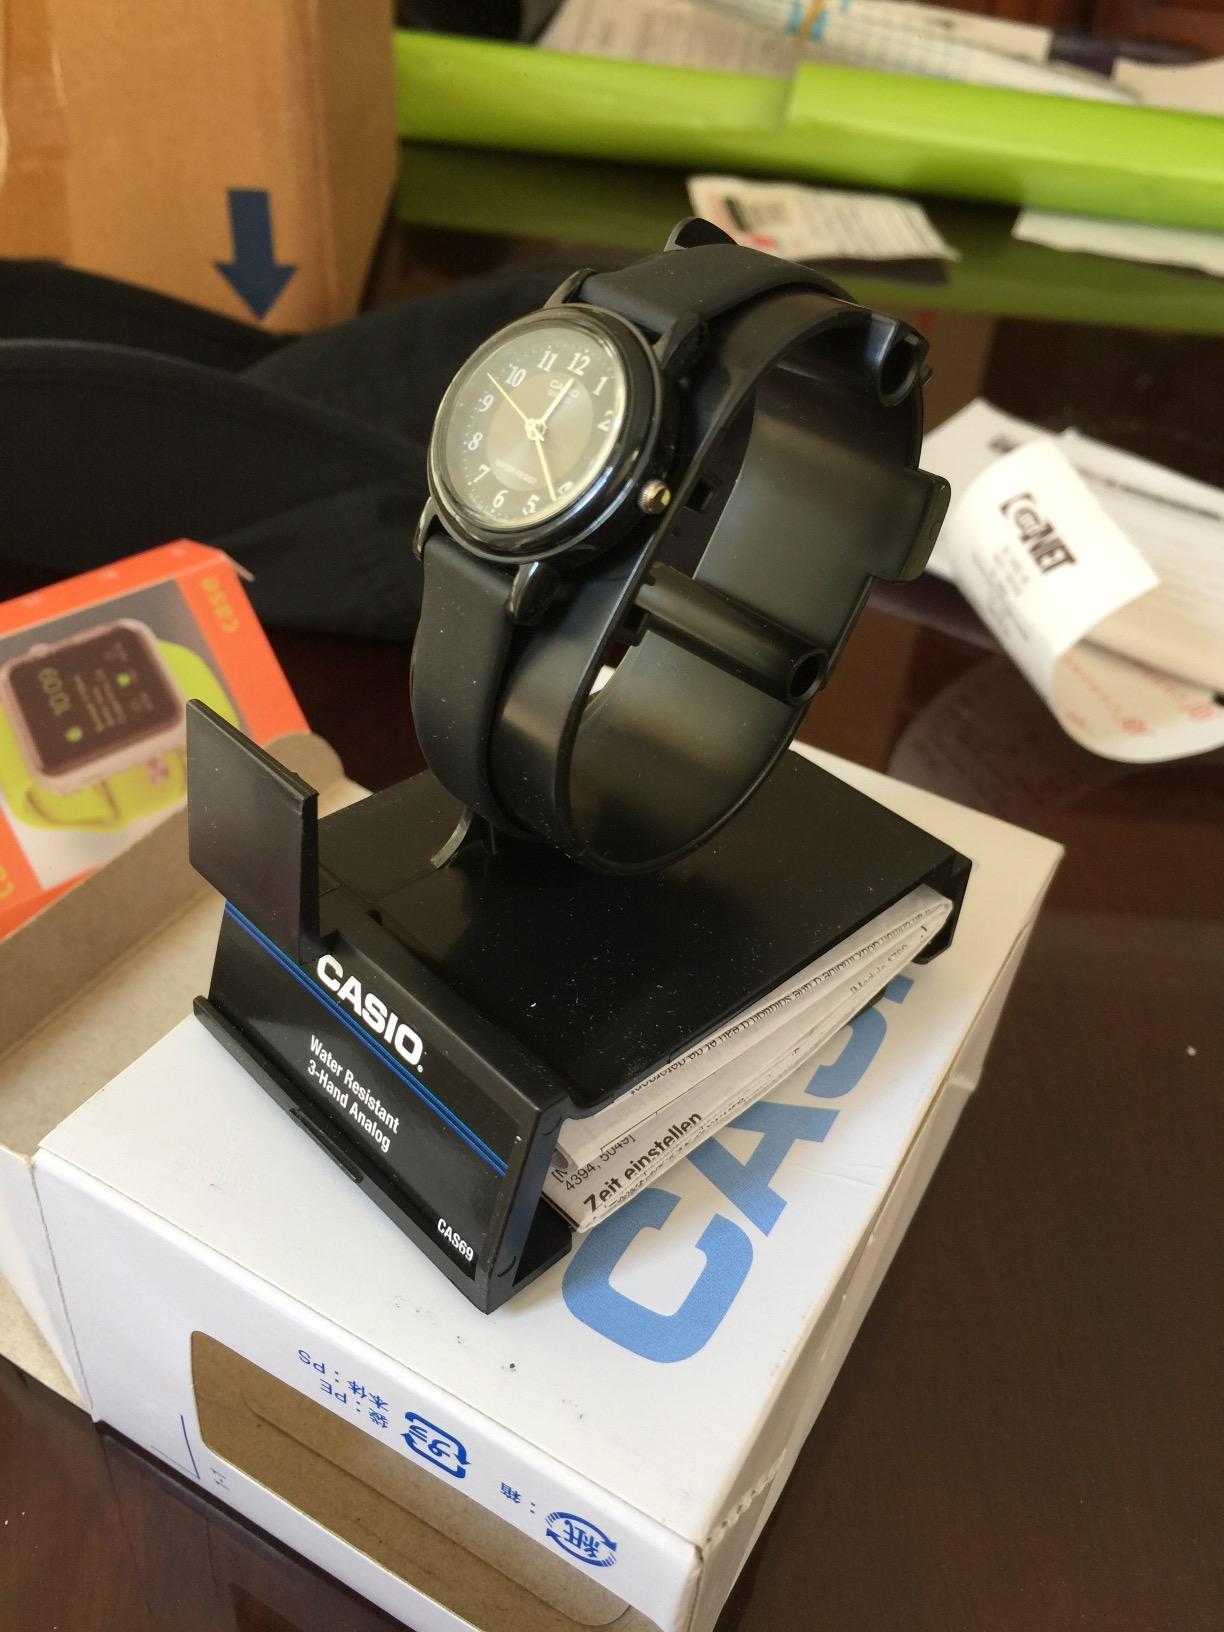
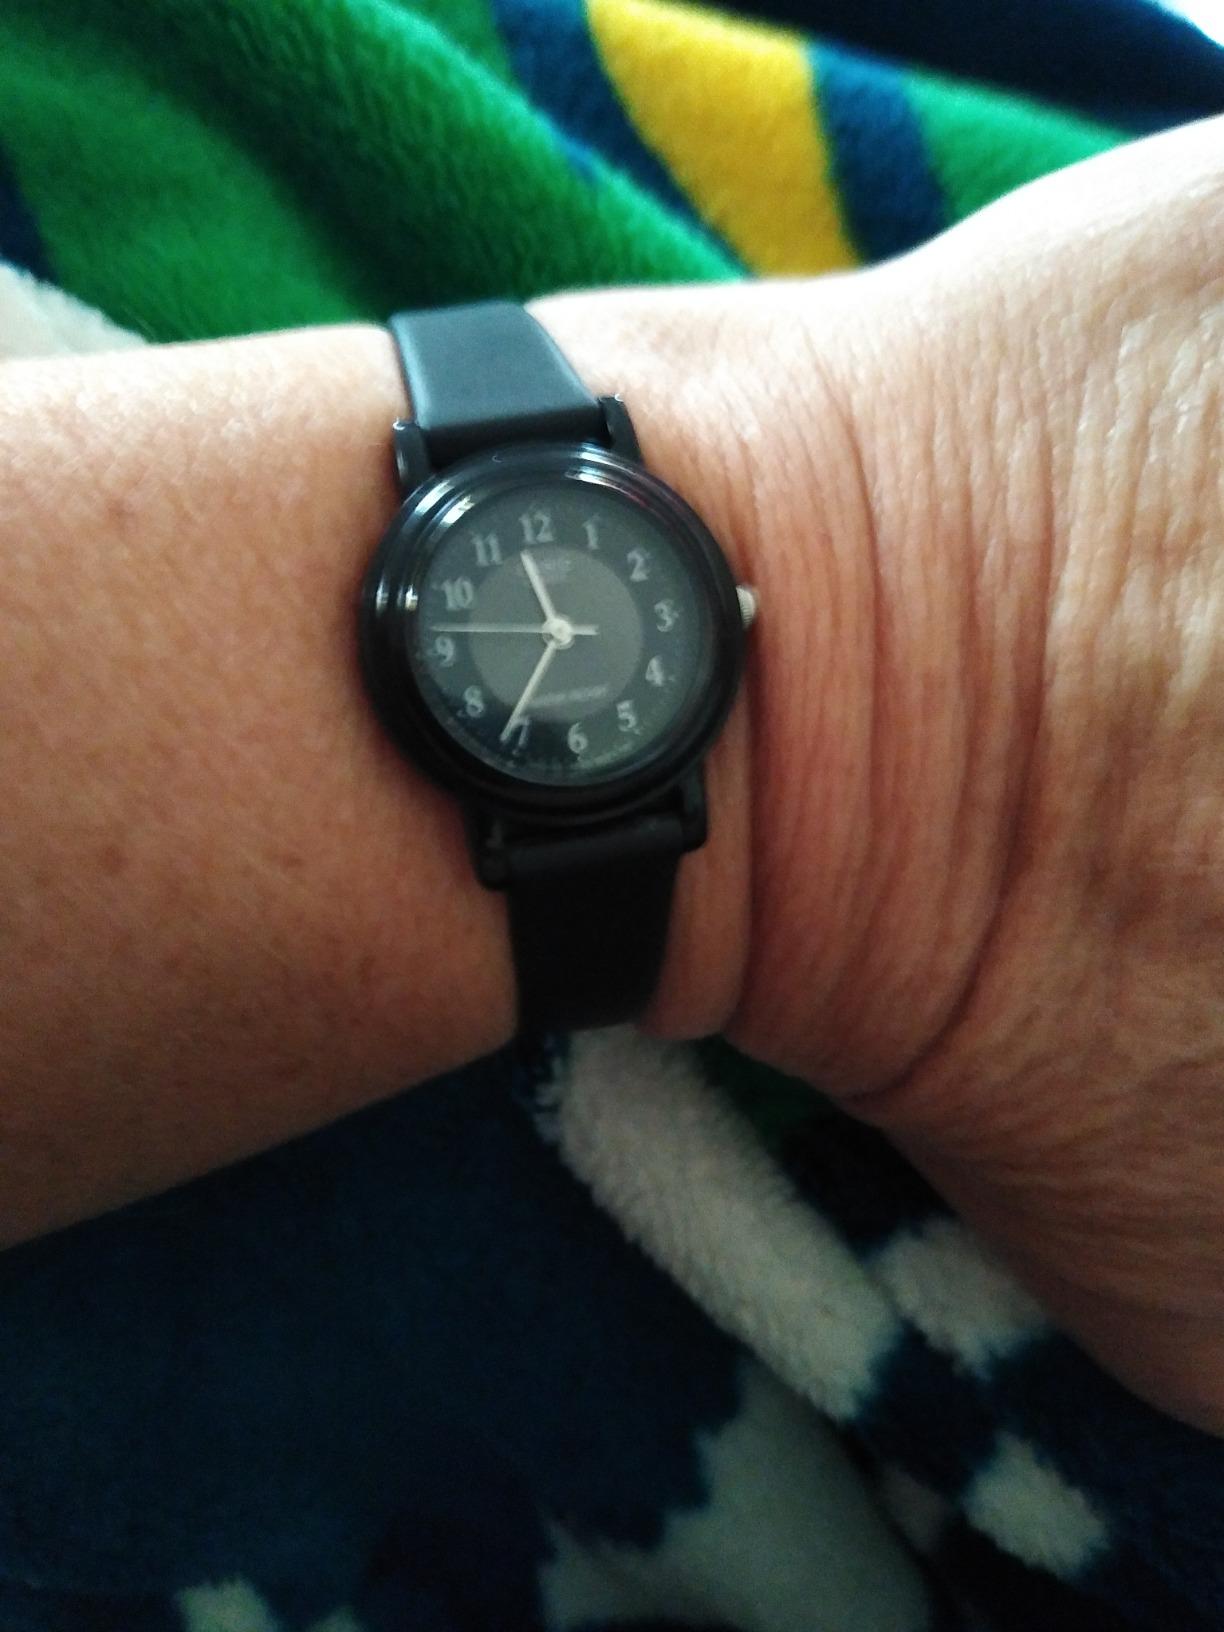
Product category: accessories_watch
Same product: yes